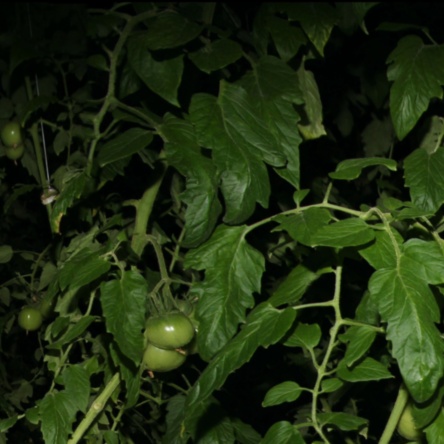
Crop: tomato